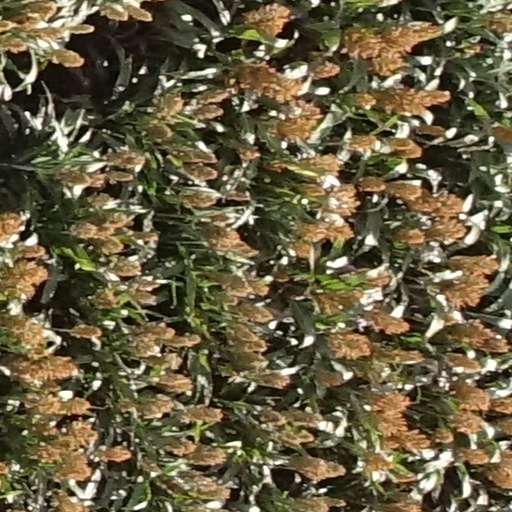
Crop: sorghum